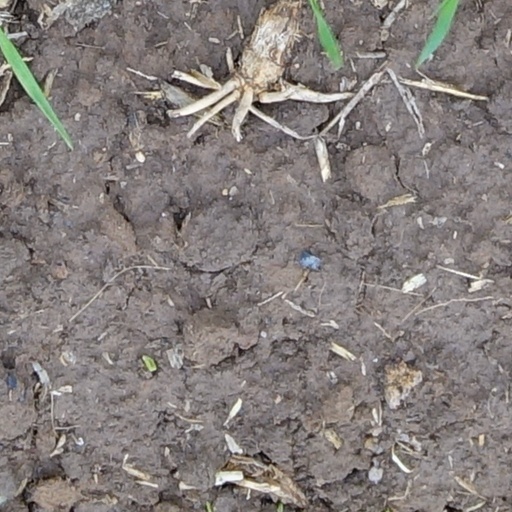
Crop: wheat